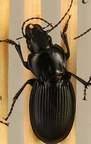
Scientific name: Cyclotrachelus torvus
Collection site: Northern Great Plains Research Laboratory NEON (NOGP), plot NOGP_007